Egg decorating in Slavic culture

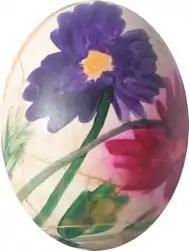
Bukovinian maliovanka

Known as "maliovanky"—from "maliuvaty" (малювати), "to paint"—in Ukraine and as "malowanki" in Poland, they are created by painting a design onto a raw egg with a brush, using paints. Maliovanky have been created using all sorts of paints – watercolor, tempera, oil, acrylic. This term is also used to describe those eggs decorated using a pen and ink, and today includes eggs decorated using markers of all sorts.